Samuel Arnold (composer)

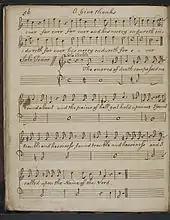
"O Give Thanks" in the hand of Thomas Barrow

He is also known for producing the first collected edition of the works of George Frideric Handel between 1787 and 1797, published in 180 parts. This was the most comprehensive collection of Handel's music prior to the appearance of the "Händel-Gesellschaft" edition in the next century.